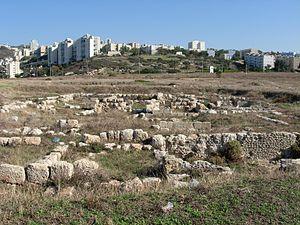
Tel Siqmonah est un site archéologique d'Israël situé le long de la mer Méditerranée à l'ouest de la ville de Haïfa. Le site est, semble-t-il, occupé dès le Bronze Ancien. Lors des fouilles, les archéologues ont trouvé un bâtiment contenant des tessons de poteries et des jarres, et de nombreux objets provenant d'une production non locale, tels que des statuettes de divinités égyptiennes ou des poteries venant de Chypre. Le site cananéen est détruit au cours du XIIIᵉ siècle av. J.-C.. Il est ré-occupé à l'Âge du Fer pour une courte période, avant d'être détruit par un incendie au Xᵉ siècle av. J.-C. lors de la campagne militaire du pharaon Sheshonq Iᵉʳ.